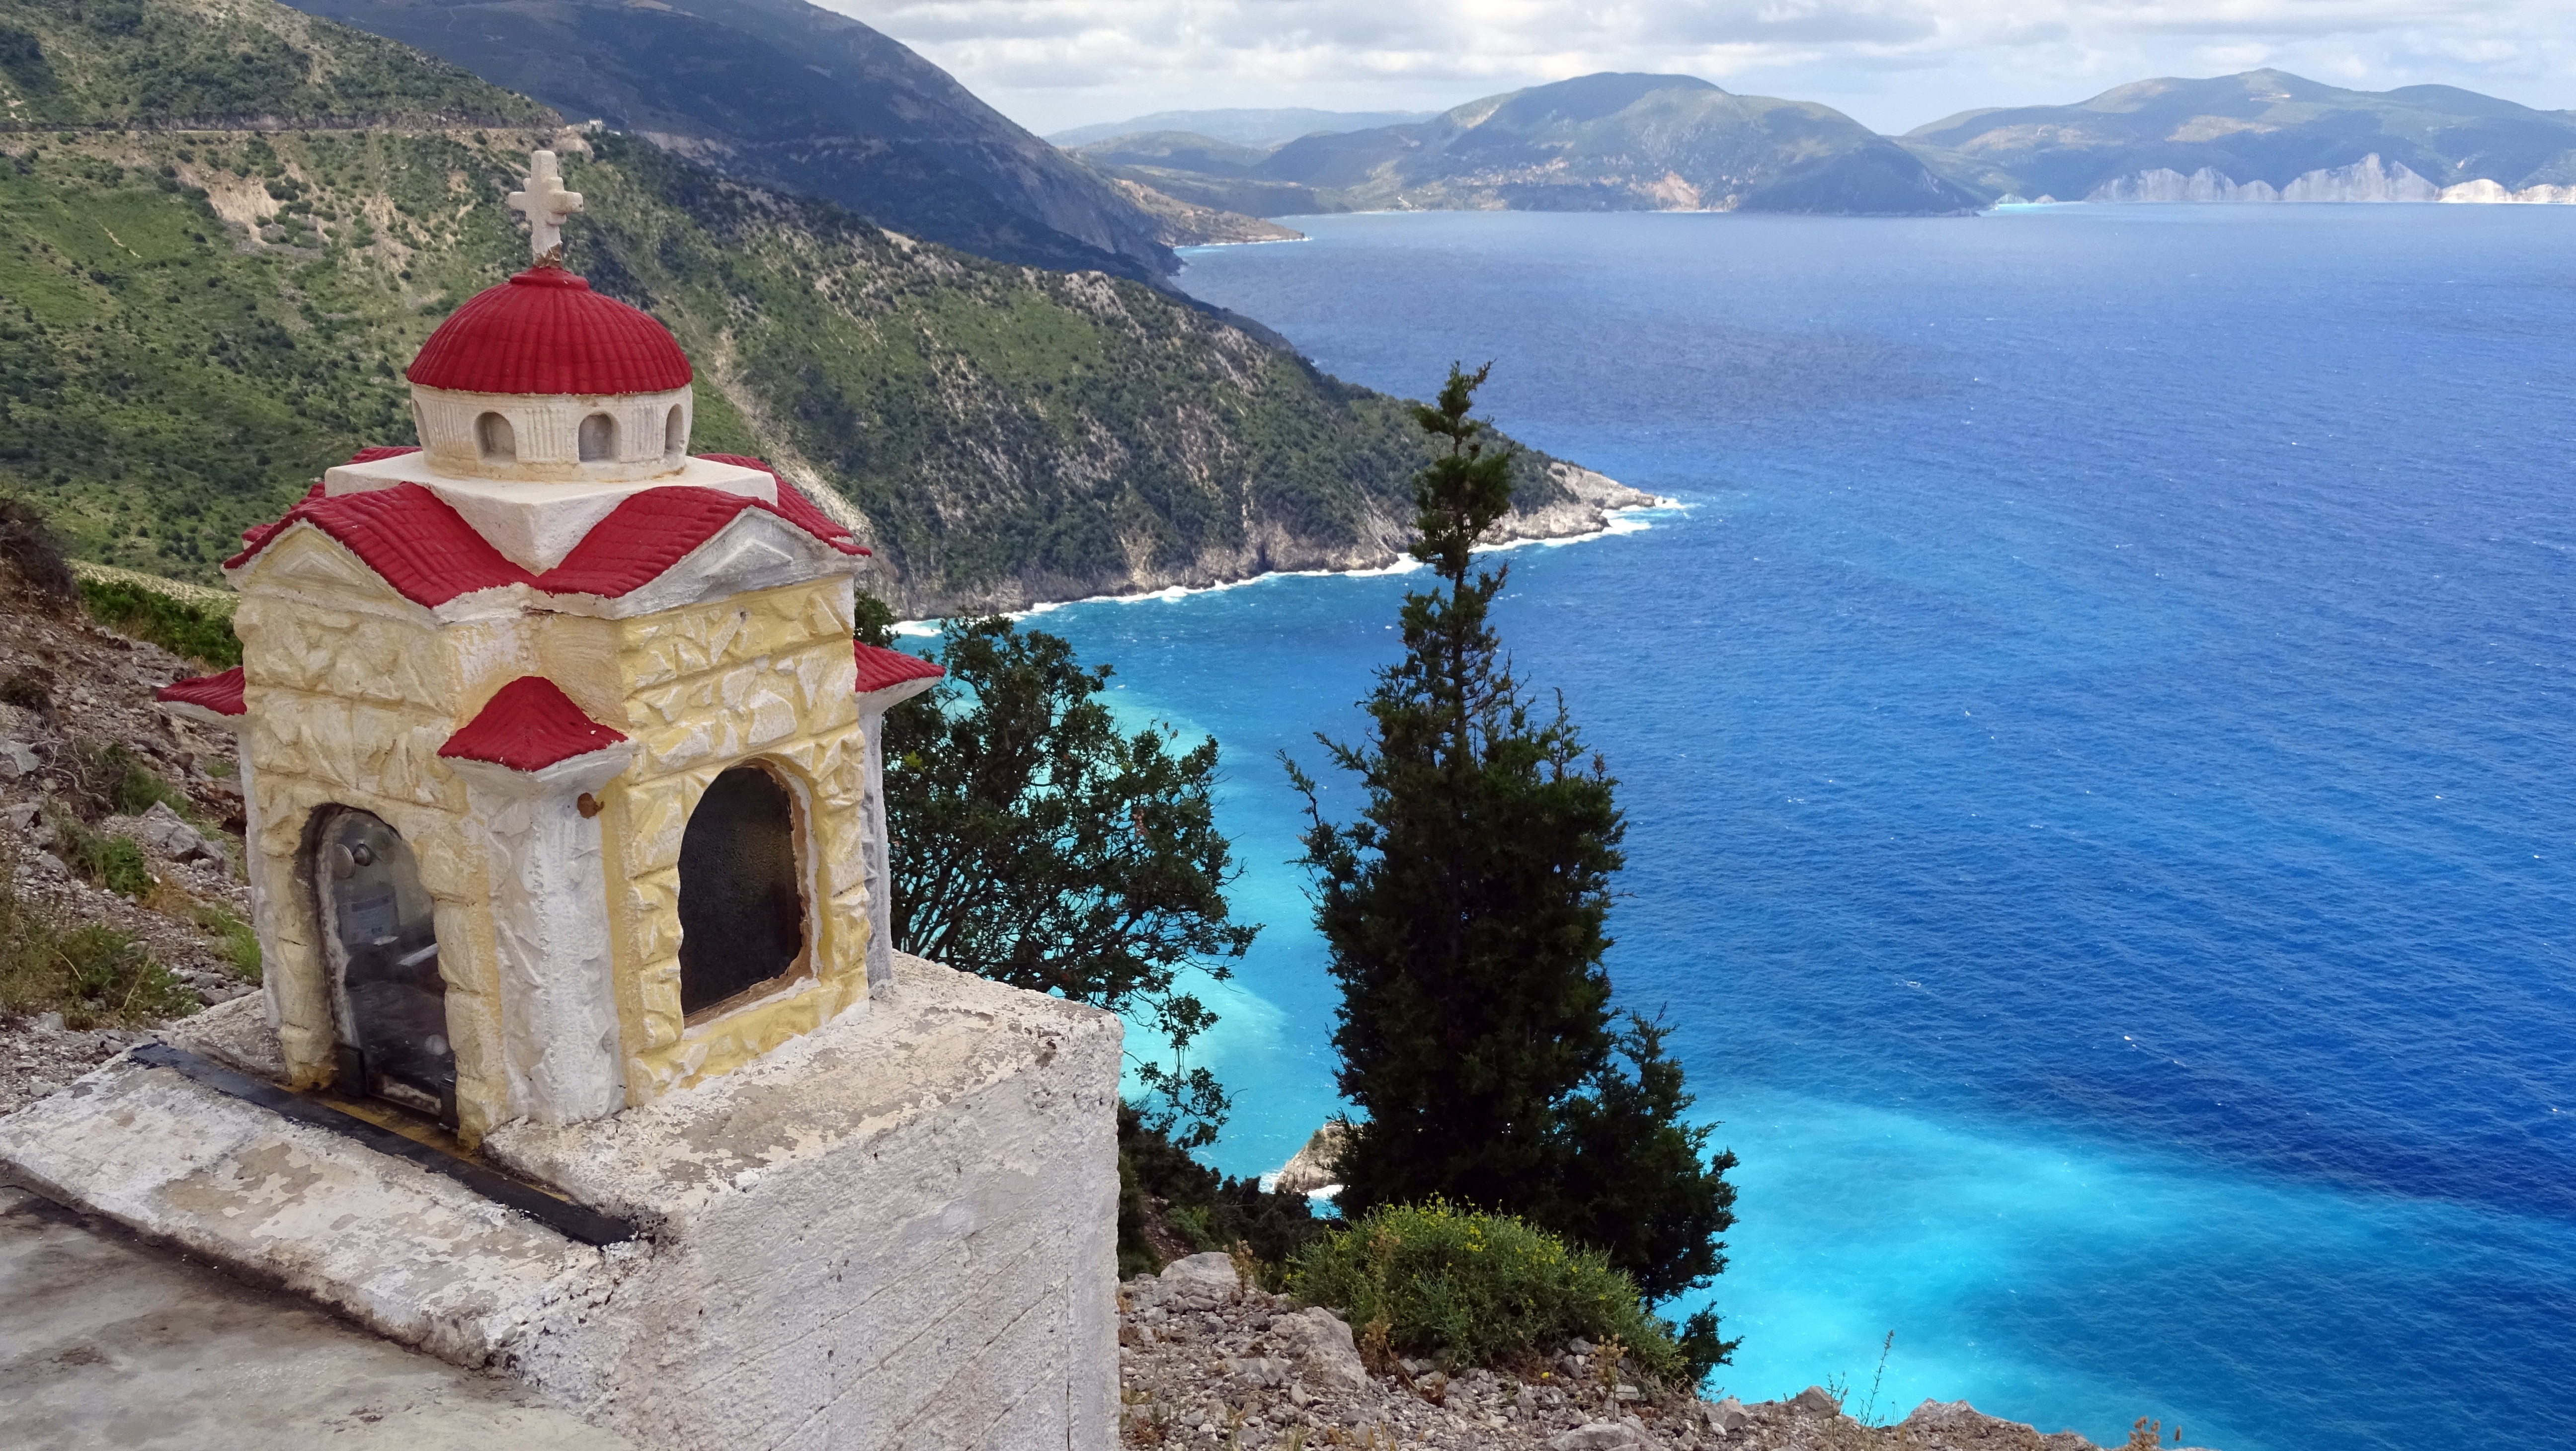
sea, coast, mountain, view, summer, vacation, bay, religion, blue, tourism, turquoise, greece, cephalonia